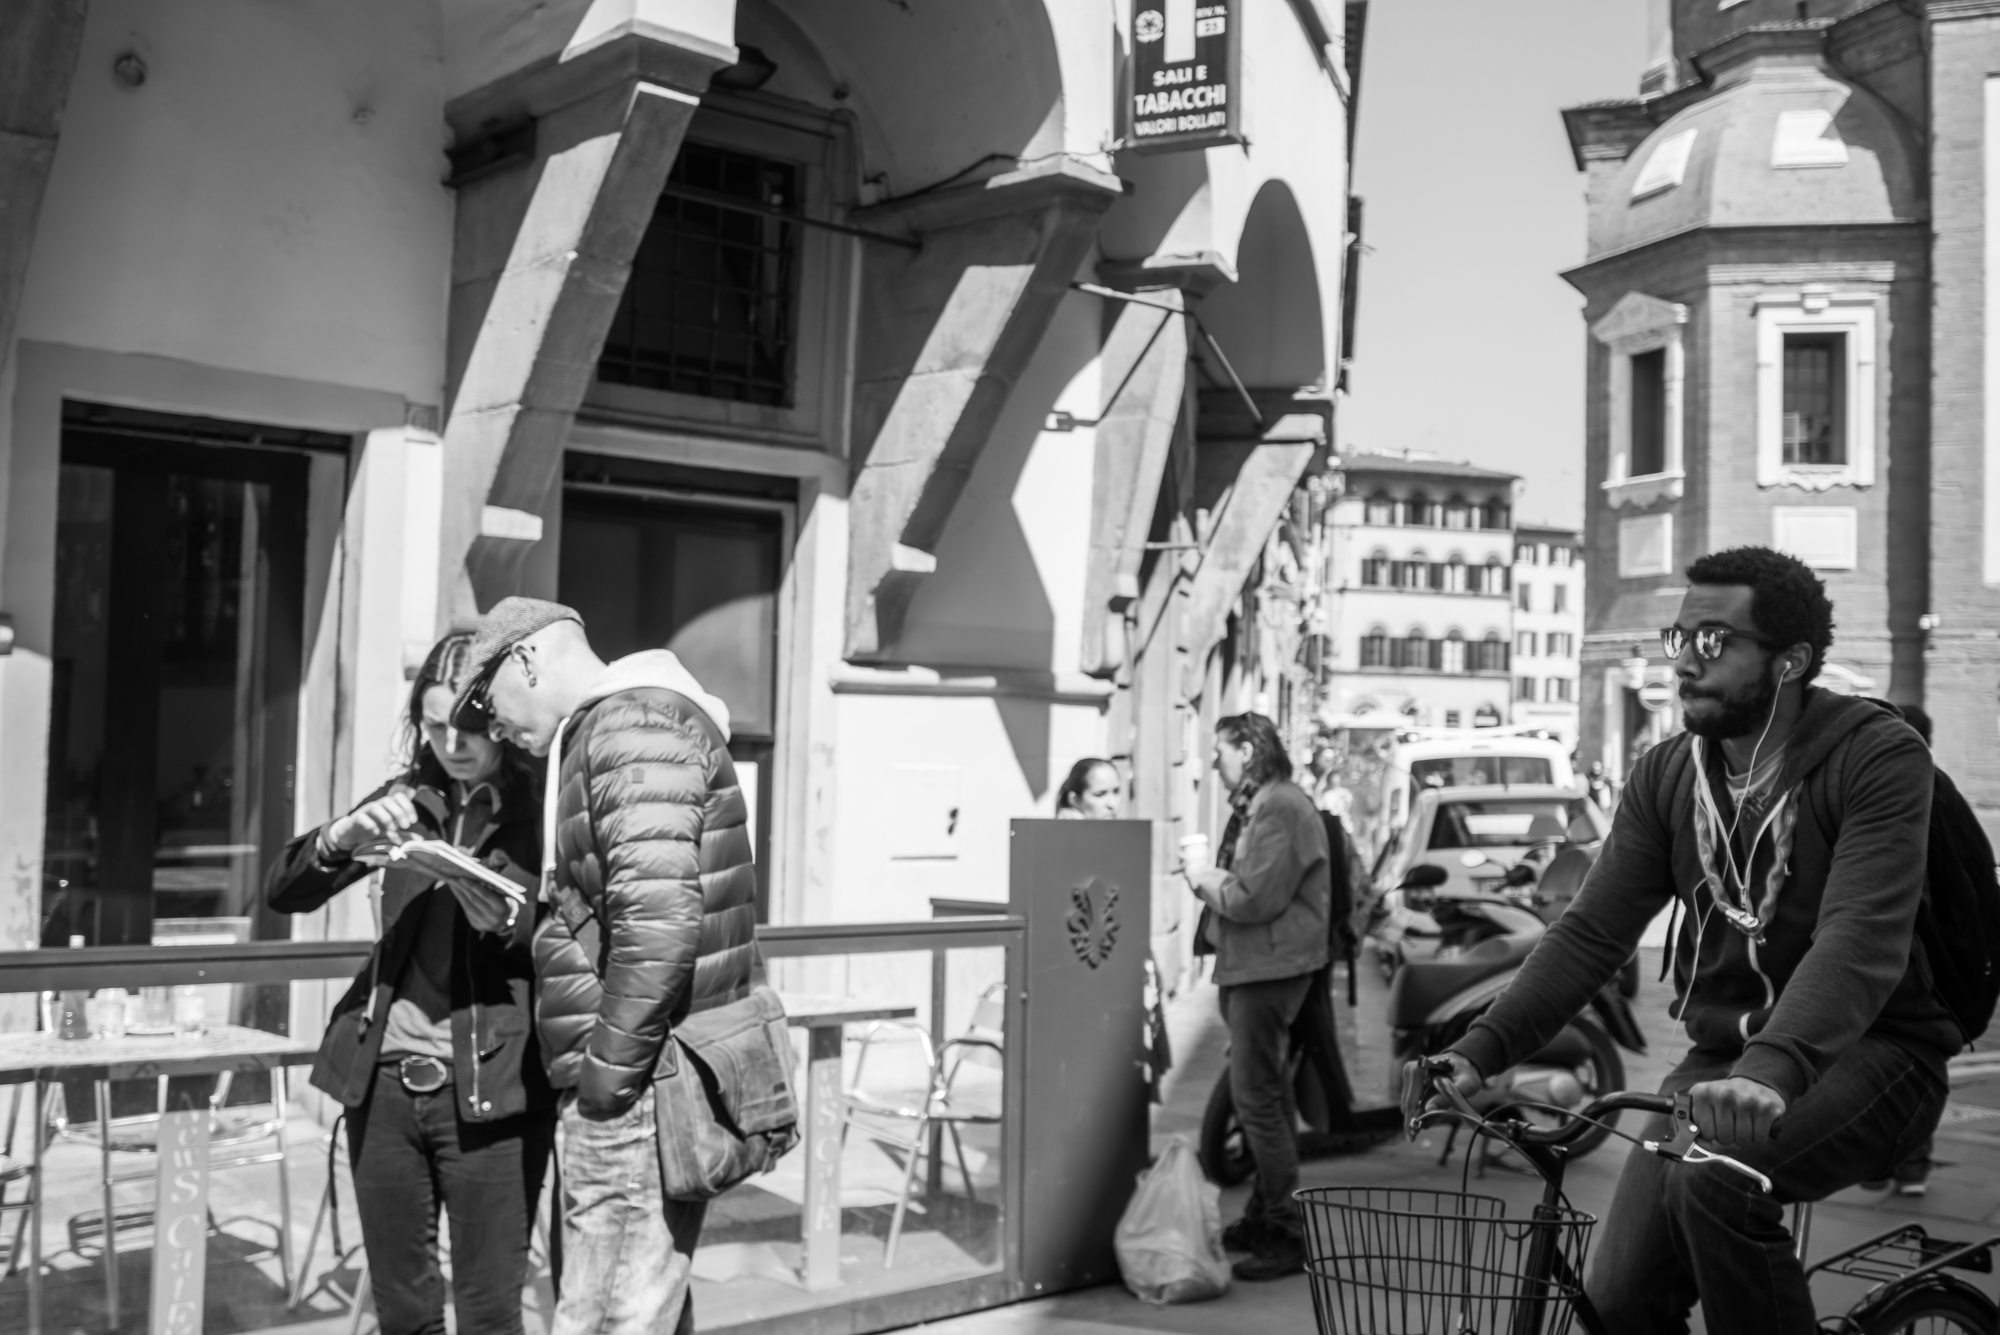
black and white, road, street, photography, crowd, monochrome, infrastructure, photograph, florence, florenz, monochrome photography